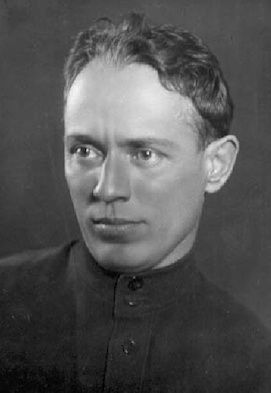
มิคาอิล โชโลคอฟ

มิคาอิล อเล็กซานโดรวิช โชโลคอฟ ( "Mikhail Aleksandrovich Sholokhov" ( ออกเสียง)) (24 พฤษภาคม ค.ศ. 1905 - 21 กุมภาพันธ์ ค.ศ. 1984) มิคาอิล อเล็กซานโดรวิช โชโลคอฟเป็นนักเขียนนวนิยายคนสำคัญชาวรัสเซียผู้ได้รับรางวัลโนเบลสาขาวรรณกรรม ในปี ค.ศ. 1965 nobelprize.org: Mikhail Aleksandrovich Sholokhov
== งานเขียนบางชิ้น ==
* Donskie Rasskazy, 1925 - "Tales of the Don"
* Lazurevaja Step, 1926
* Tikhii Don, 4 vol., 1928-1940 ("The Quiet Don") - "And Quiet Flows the Don", 1934 - "The Don Flows Home to the Sea", 1940 - best English translation apperared under the tile of "Quiet Flows the Don" in 1966 - film 1957-1958, dir. Sergei Gerasimov (film director)|Sergei Gerasimov, starring P. Glebov, L. Khityaeva, Z. Kirienko and E. Bystrltskaya
* Podnyataya Tselina, 1932-1960 - "Virgin Soil Upturned", 1935 - "Harvest on the Don", 1960
* Oni Srazhalis Za Rodinu, 1942 - "They Fought for Their Country"
* Nauka Nenavisti, 1942 - "Hate / The Science of Hatred"
* Slovo O Rodine, 1951
* Sudba Cheloveka, 1956-1957 - "The Fate of a Man" - film 1959, dir. by Sergei Bondarchuk, starring Sergei Bondarchuk, Pavlik Boriskin, Zinaida Kirienko, Pavel Volkov, Yuri Avelin, K. Alekseev
* Sobranie Sochinenii, 1956-1958 - collected works (8 vols.)
* Oni Srazhalis Za Rodinu, 1959 - "They Fought for their Country"
* Sobranie Sochinenii, 1962 - collected works (8 vols.)
* Early Stories, 1966
* "One Man's Destiny", and Other Stories, Articles, and Sketches, 1923-1963, 1967
* "Fierce and Gentle Warriors", 1967
* Po Veleniju Duši, 1970 - "At the Bidding of the Heart"
* Sobranie Sochinenii, 1975 (8 vols.)
* Rossiya V Serdtse, 1975
* SLOVO O RODINE, 1980
* Collected Works, 1984 (8 vols.)
* Sobranie Sochinenii, 1985 (collected works) (8 vols.)
* Sholokhov I Stalin, 1994
== อ้างอิง ==
* nobelprize.org: Bio-bibliography of Mikhail Sholokhov
== แหล่งข้อมูลอื่น ==
* nobel-winners.com's article on Michail Sholokhov
* The State Sholokhov Reserve-Museum
* 100 years of Sholokhov, from SovLit.
*
* On-line Sholokhov texts (Russian)
* Politicians Praise Soviet-Era Writer Mikhail Sholokhov’s Contribution to World Literature
* Sholokhov Moscow State University for Humanities
* Stremya Tihogo Dona: Solzhenitsyn's accusations of plagiarism
* An interview with Bar-Sela
* And Quiet Does not Flow the Don: Statistical Analysis of a Quarrel between Nobel Laureates (PDF)
* Sholokhov: biography, photos, prose, critical essays
หมวดหมู่:นักเขียนนวนิยายชาวรัสเซีย
หมวดหมู่:นักเขียนนวนิยายชาวยูเครน
หมวดหมู่:บุคคลในคริสต์ศตวรรษที่ 20
หมวดหมู่:ผู้ได้รับรางวัลโนเบลสาขาวรรณกรรม
หมวดหมู่:ชาวรัสเซียผู้ได้รับรางวัลโนเบล
หมวดหมู่:ชาวโซเวียตผู้ได้รับรางวัลโนเบล
หมวดหมู่:สมาชิกพรรคคอมมิวนิสต์แห่งสหภาพโซเวียต